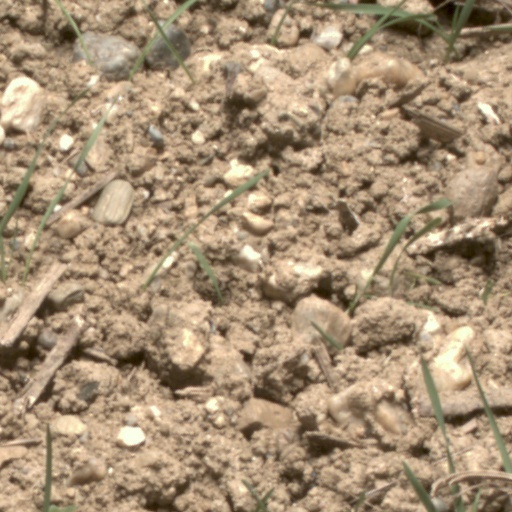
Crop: wheat